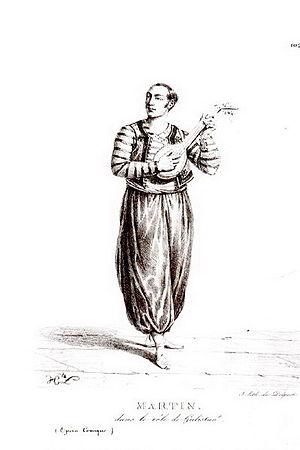
Jean-Blaise-Nicolas Martin dans le rôle de Gulistan, joue debout de face d’un instrument à cordes. Il revêt une veste sans manche et une chemise brodées alors que son sarouel ceint par une écharpe gagne presque ses babouches
Nicolas Dalayrac est un compositeur français né le 8 juin 1753 à Muret et mort le 27 novembre 1809 à Paris.
Jean-Blaise Martin est un musicien et chanteur lyrique, né à Paris le 24 février 1768 et mort à Ternand le 28 octobre 1837. Ce baryton a donné son nom à un type de voix particulière au répertoire français: le baryton-martin.